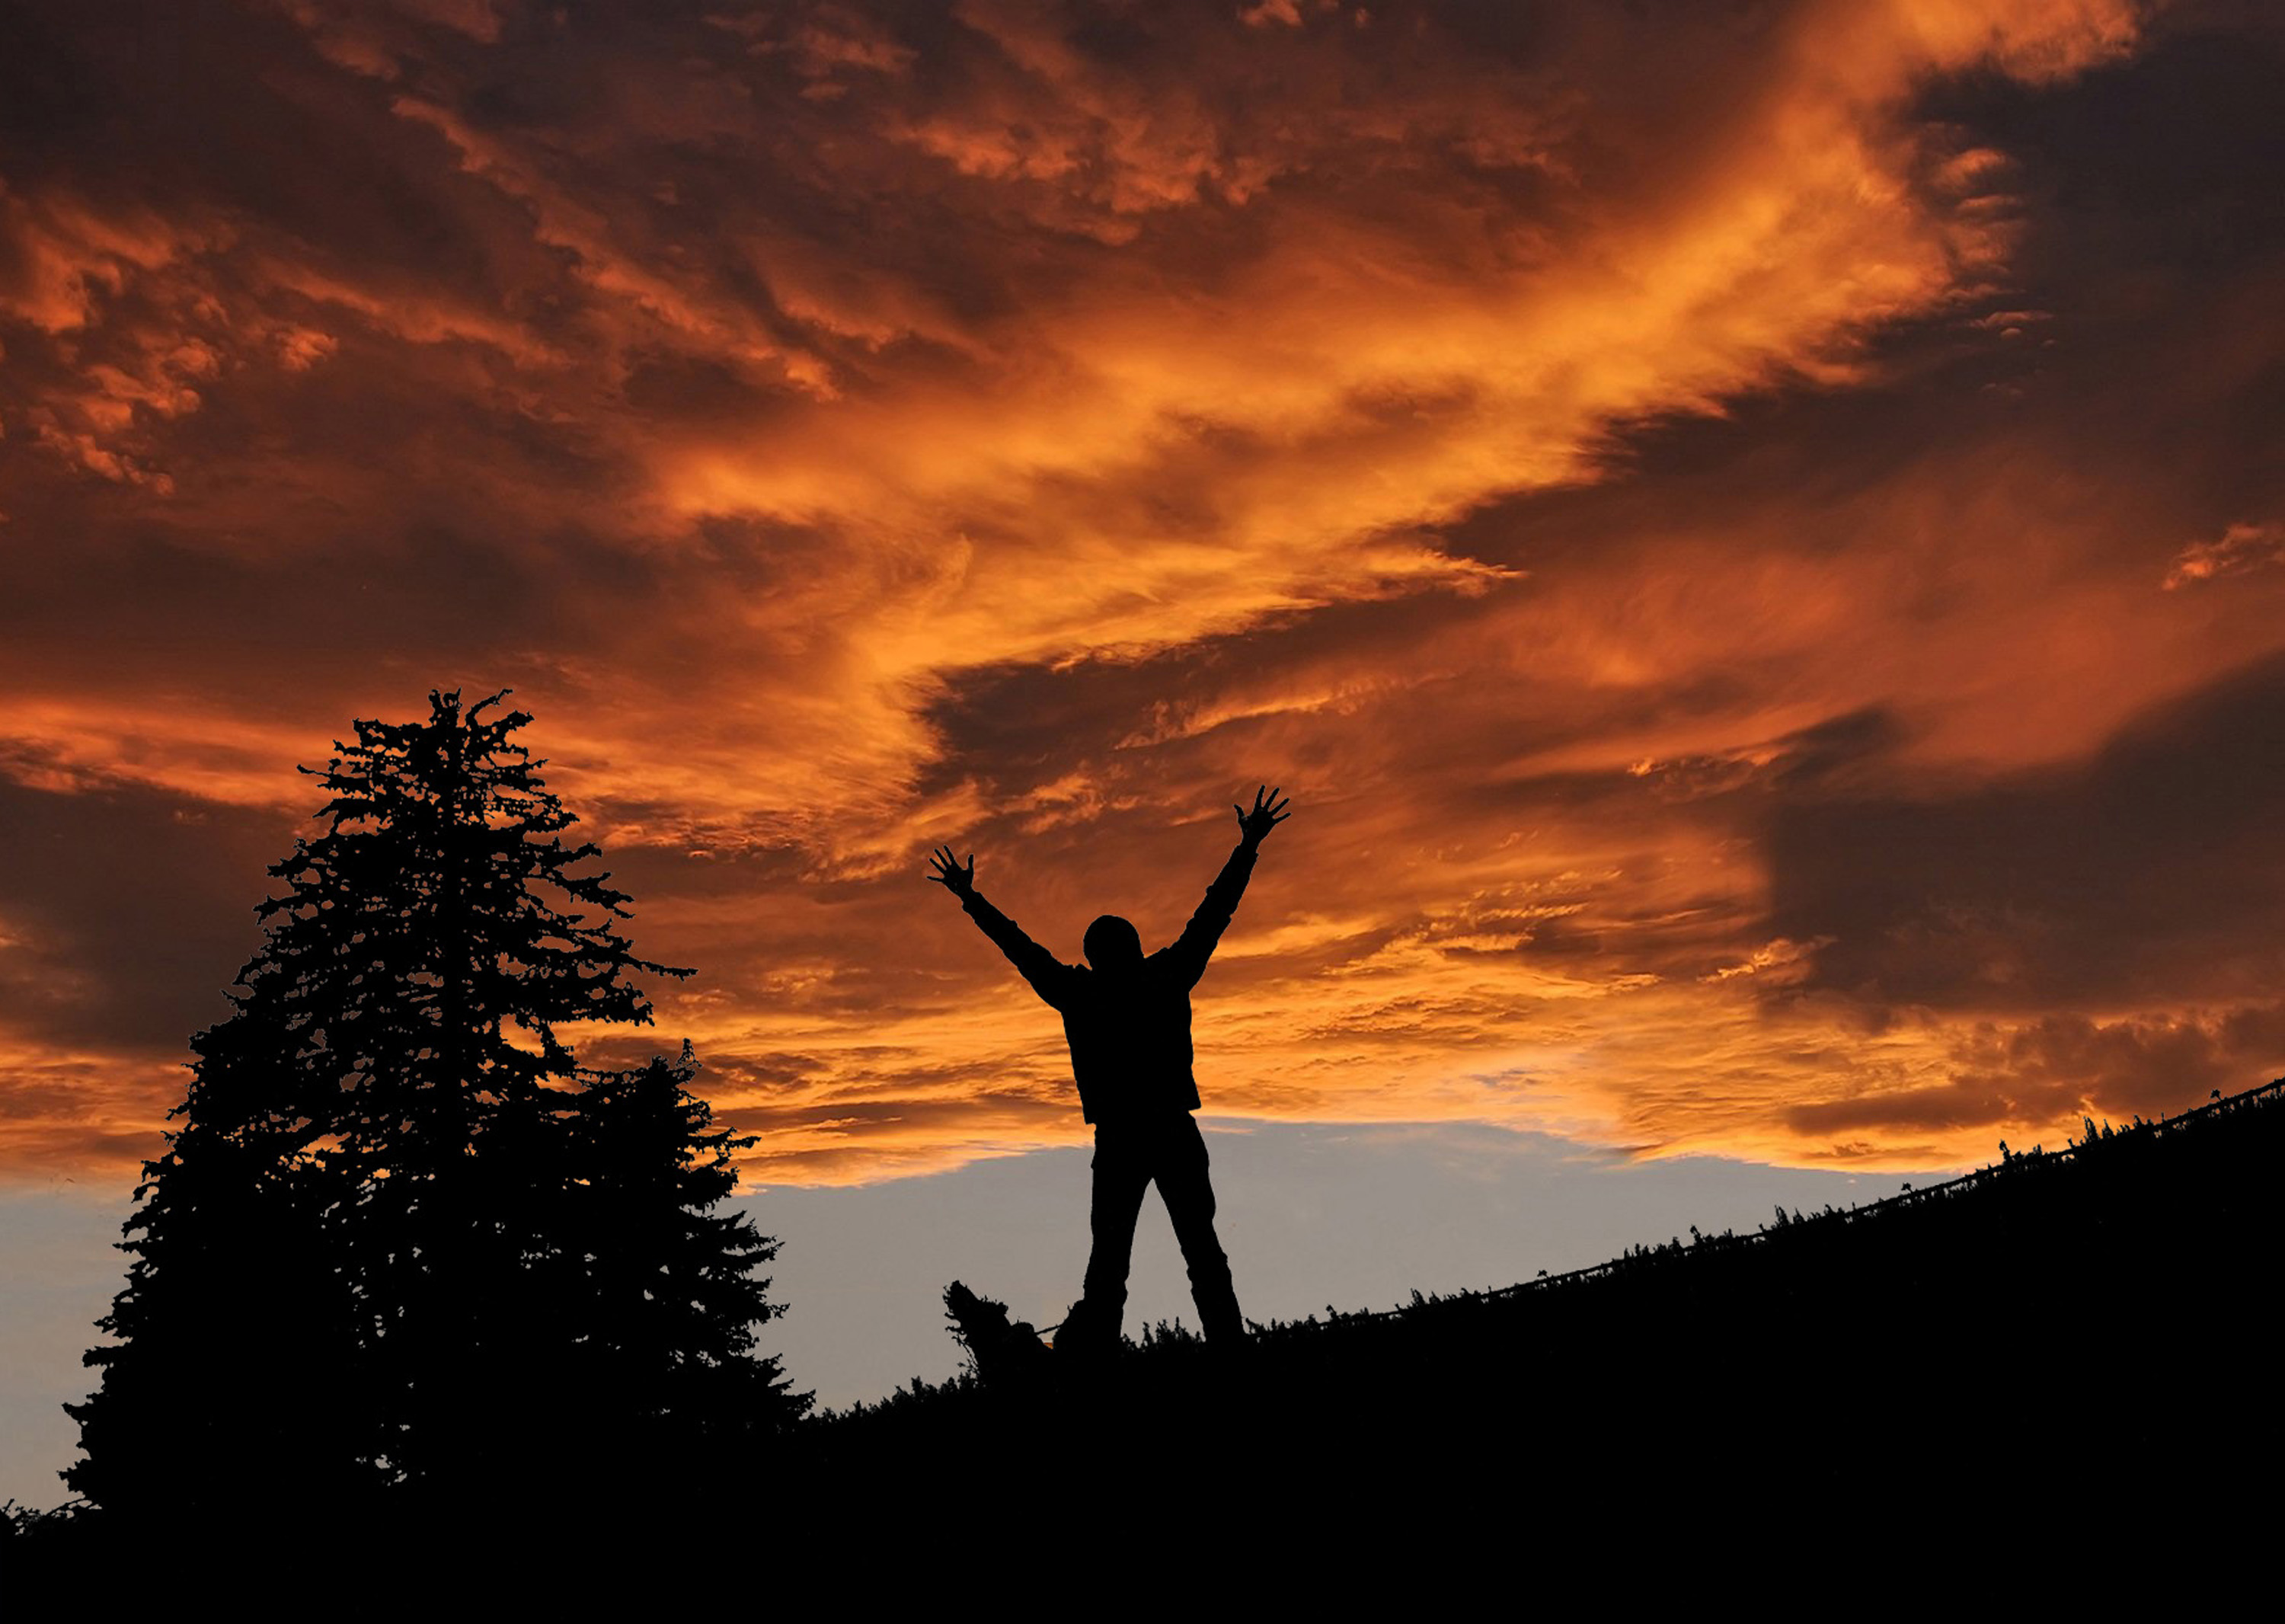
sunset, sky, sunrise, light, shadow, red, yellow, colourful, colours, black, silhouette, figure, man, human, arms, body, tree, furtree, christmas, easter, belief, spirit, evening, morning, symbol, gold, golden, sun, clouds, rays, wave, waves, art, arts, meditation, religion, god, spirituality, soul, psyche, psychology, emotion, healing, health, wellness, freedom, liberation, power, love, peace, energy, christ, jesus, jesus christ, holy, holy spirit, holy ghost, development, birth, death, life, resurrection, incarnation, rebirth, cosmos, universe, feng shui, creation, phantasy, fairy, change, chakra, buddha, happiness, support, therapy, medicine, yoga, relaxation, new age, trust, texture, structure, wallpapers, wallpaper, magical, mystical, miracle, esoteric, cloud, People in nature, afterglow, dusk, backlighting, heat, red sky at morning, conifer, dawn, fir, larch, pine